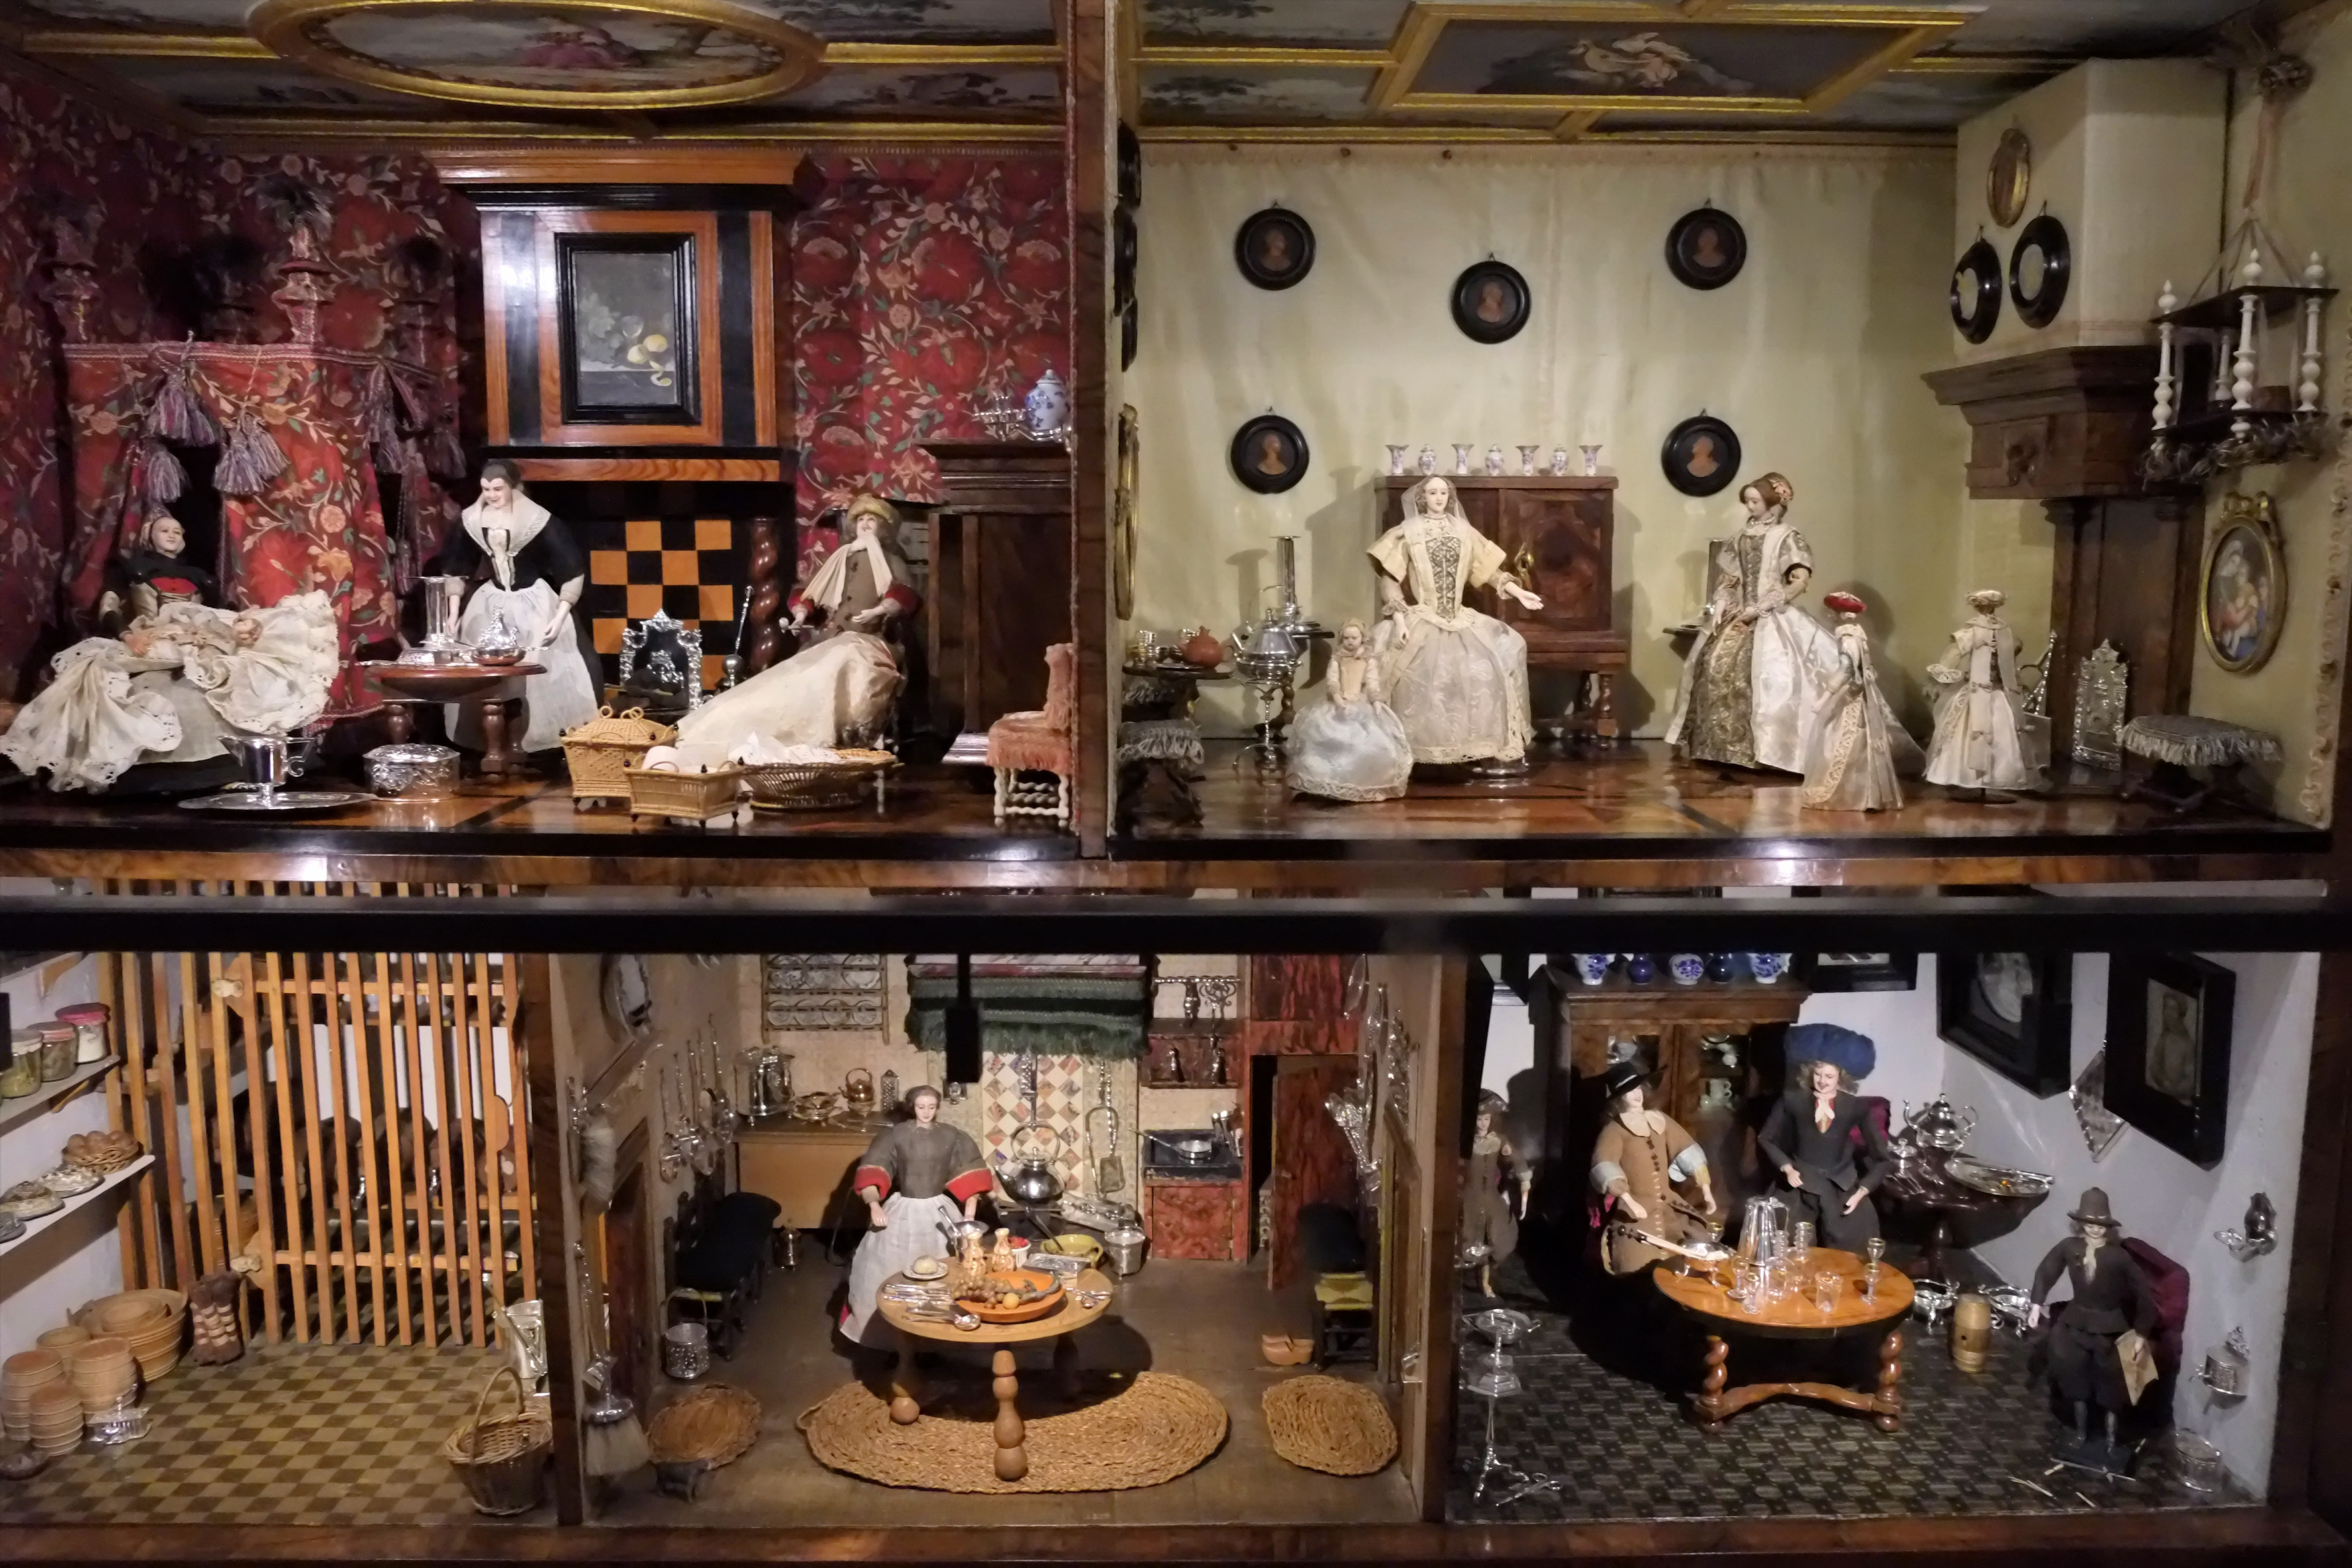
restaurant, urban, meal, boutique, amsterdam, netherlands, tourist attraction, fuji, xe1, fujix, ancient history